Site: brandenburg
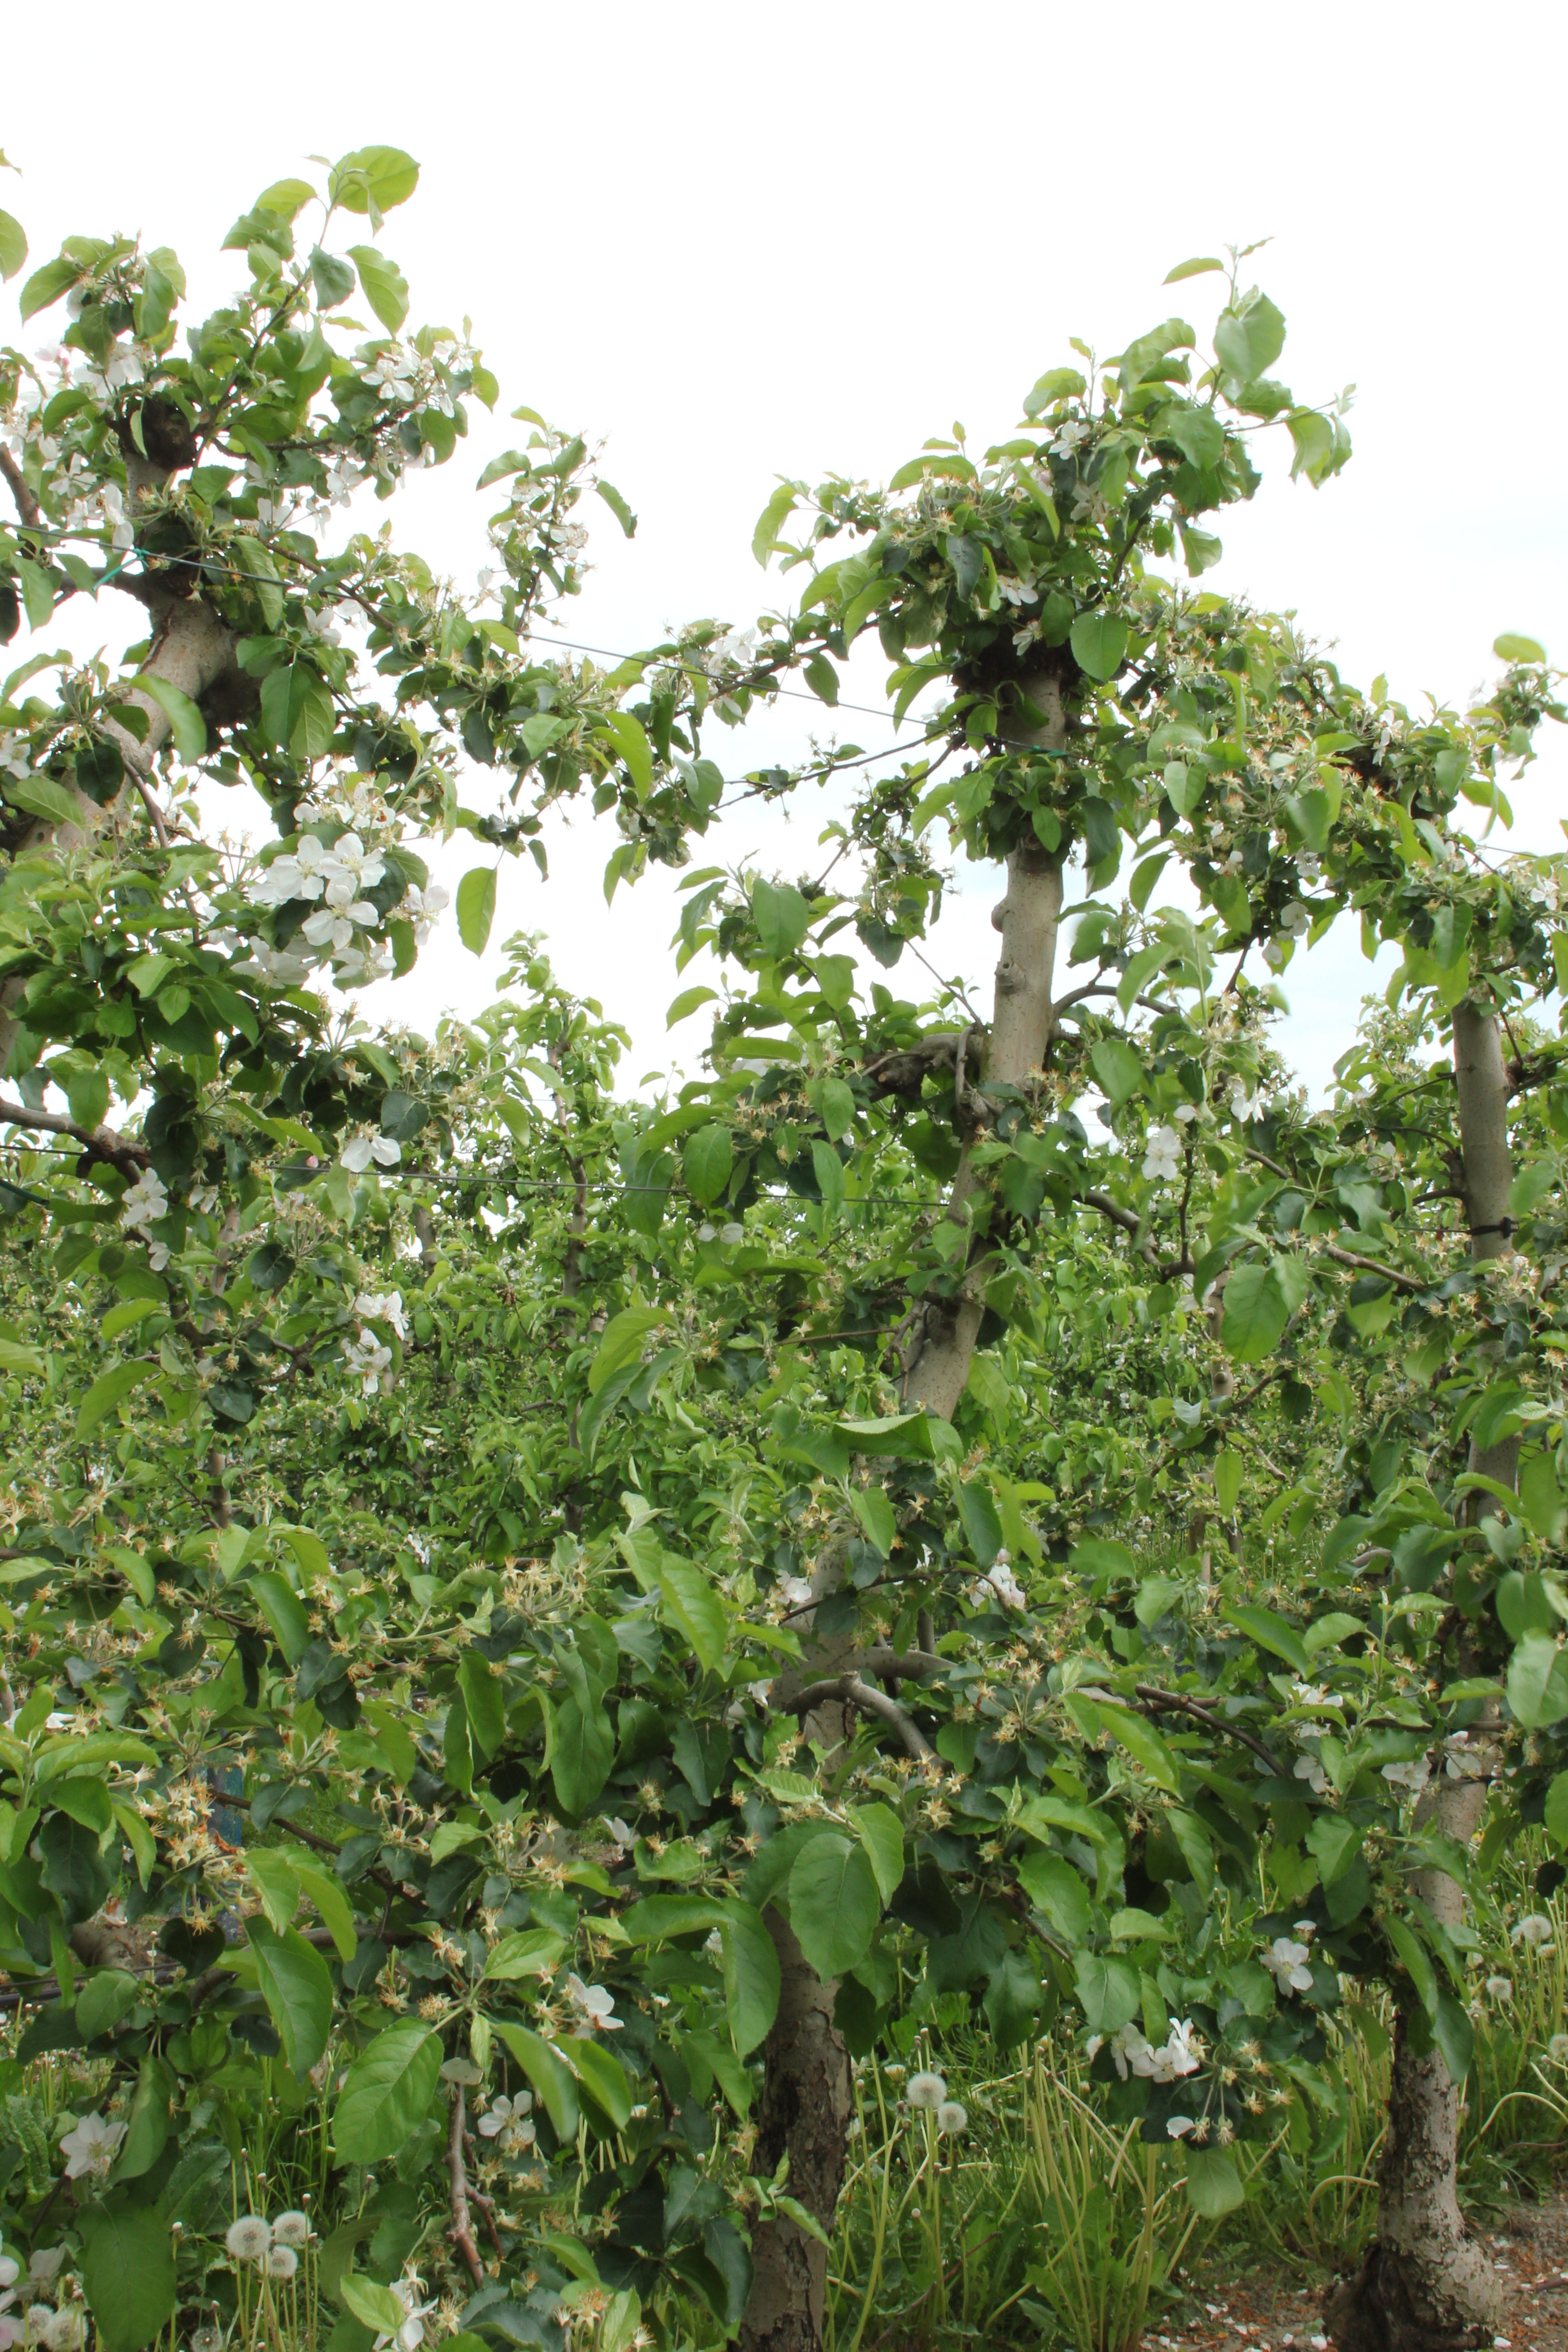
Growth stage (BBCH 67): Flowering